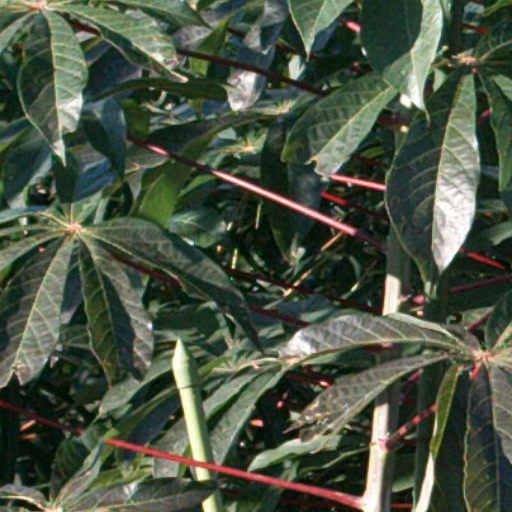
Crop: cassava